Helidon Xhixha

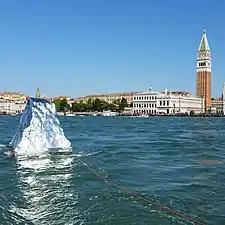
"Iceberg" by Helidon Xhixha

In addition to this, Xhixha's five meter tall sculpture entitled "Vela" was unveiled in June 2014 at the New Yacht Club of Monaco. The monument, sculpted in 316 marine grade, mirror polished stainless steel, resembles a sail and stands tall next to the entrance of the club house at Quay level. The piece is inspired by the call of the sea, the contrast between life on land and at sea, between home and the unknown, and the passion for adventure. In London, Xhixha started a collaboration with the ContiniArtUK gallery, exhibiting his artworks in their space located in Mayfair.